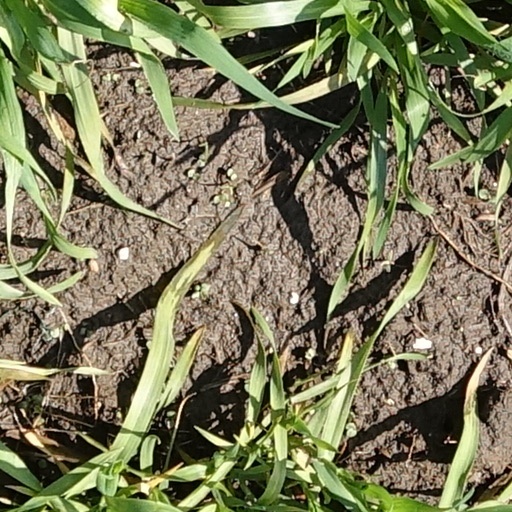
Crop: wheat